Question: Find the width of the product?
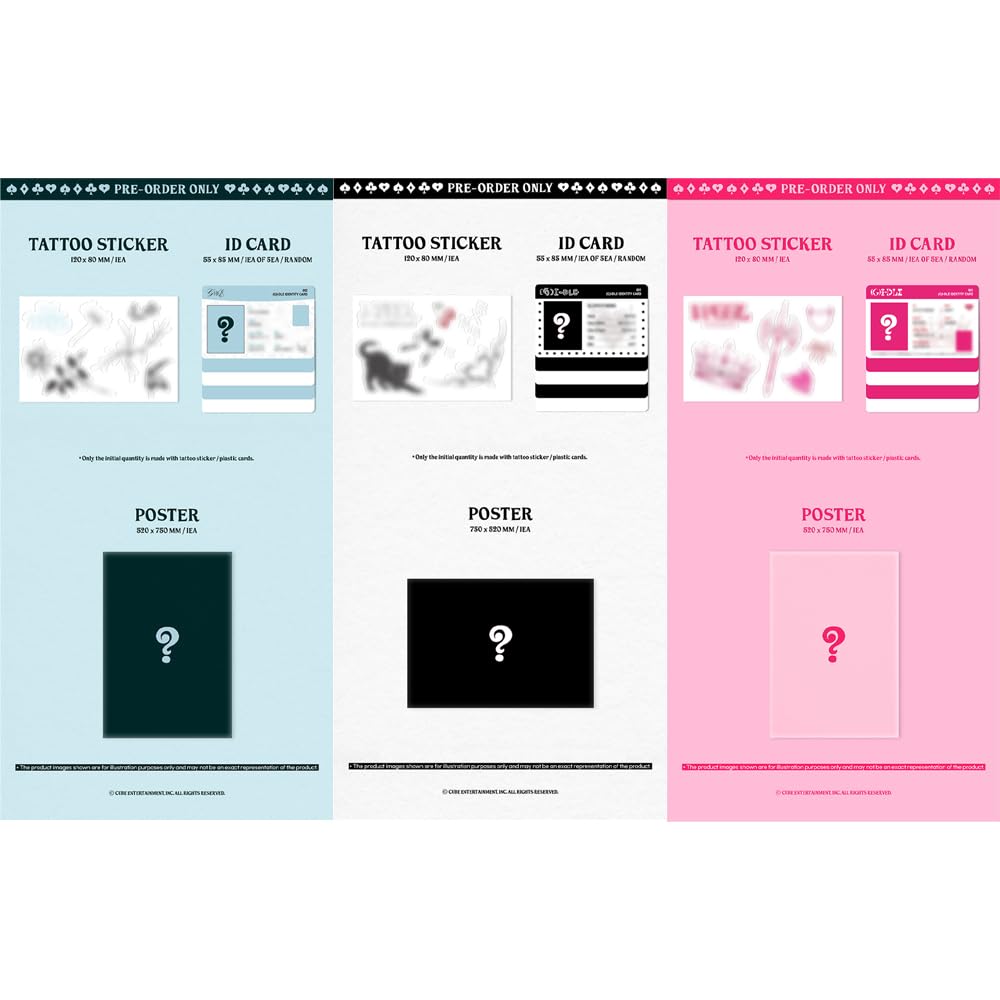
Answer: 20.0 millimetre